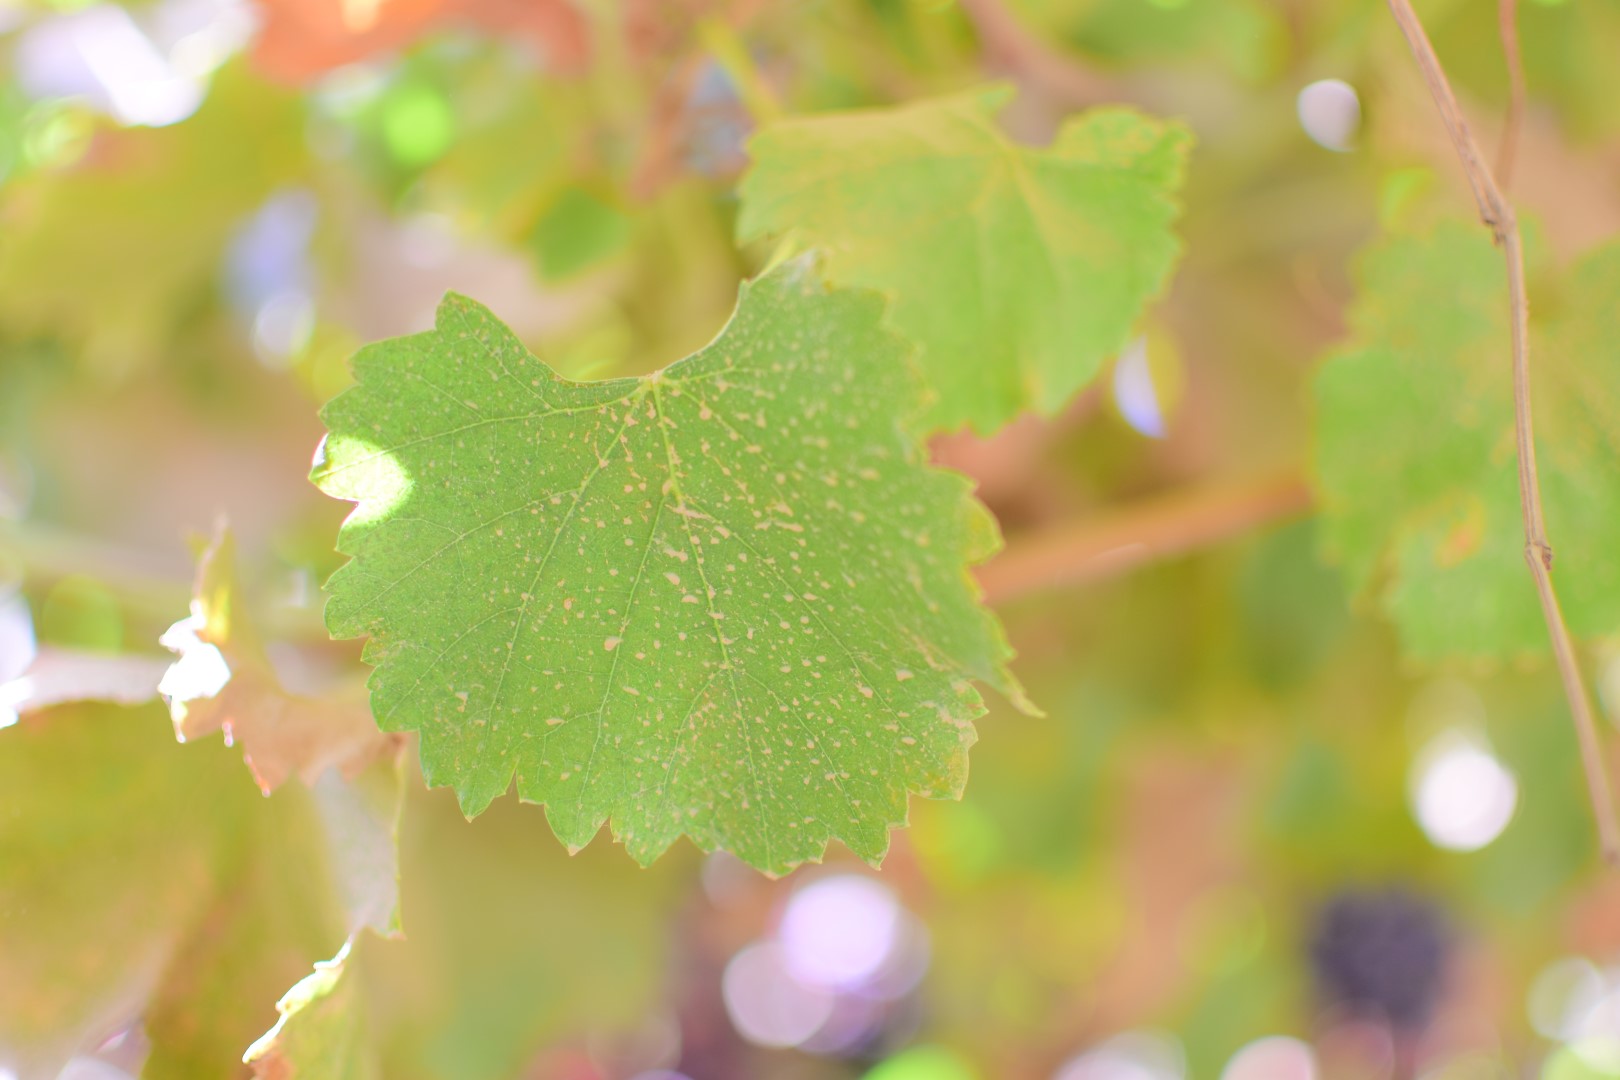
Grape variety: Frinsi